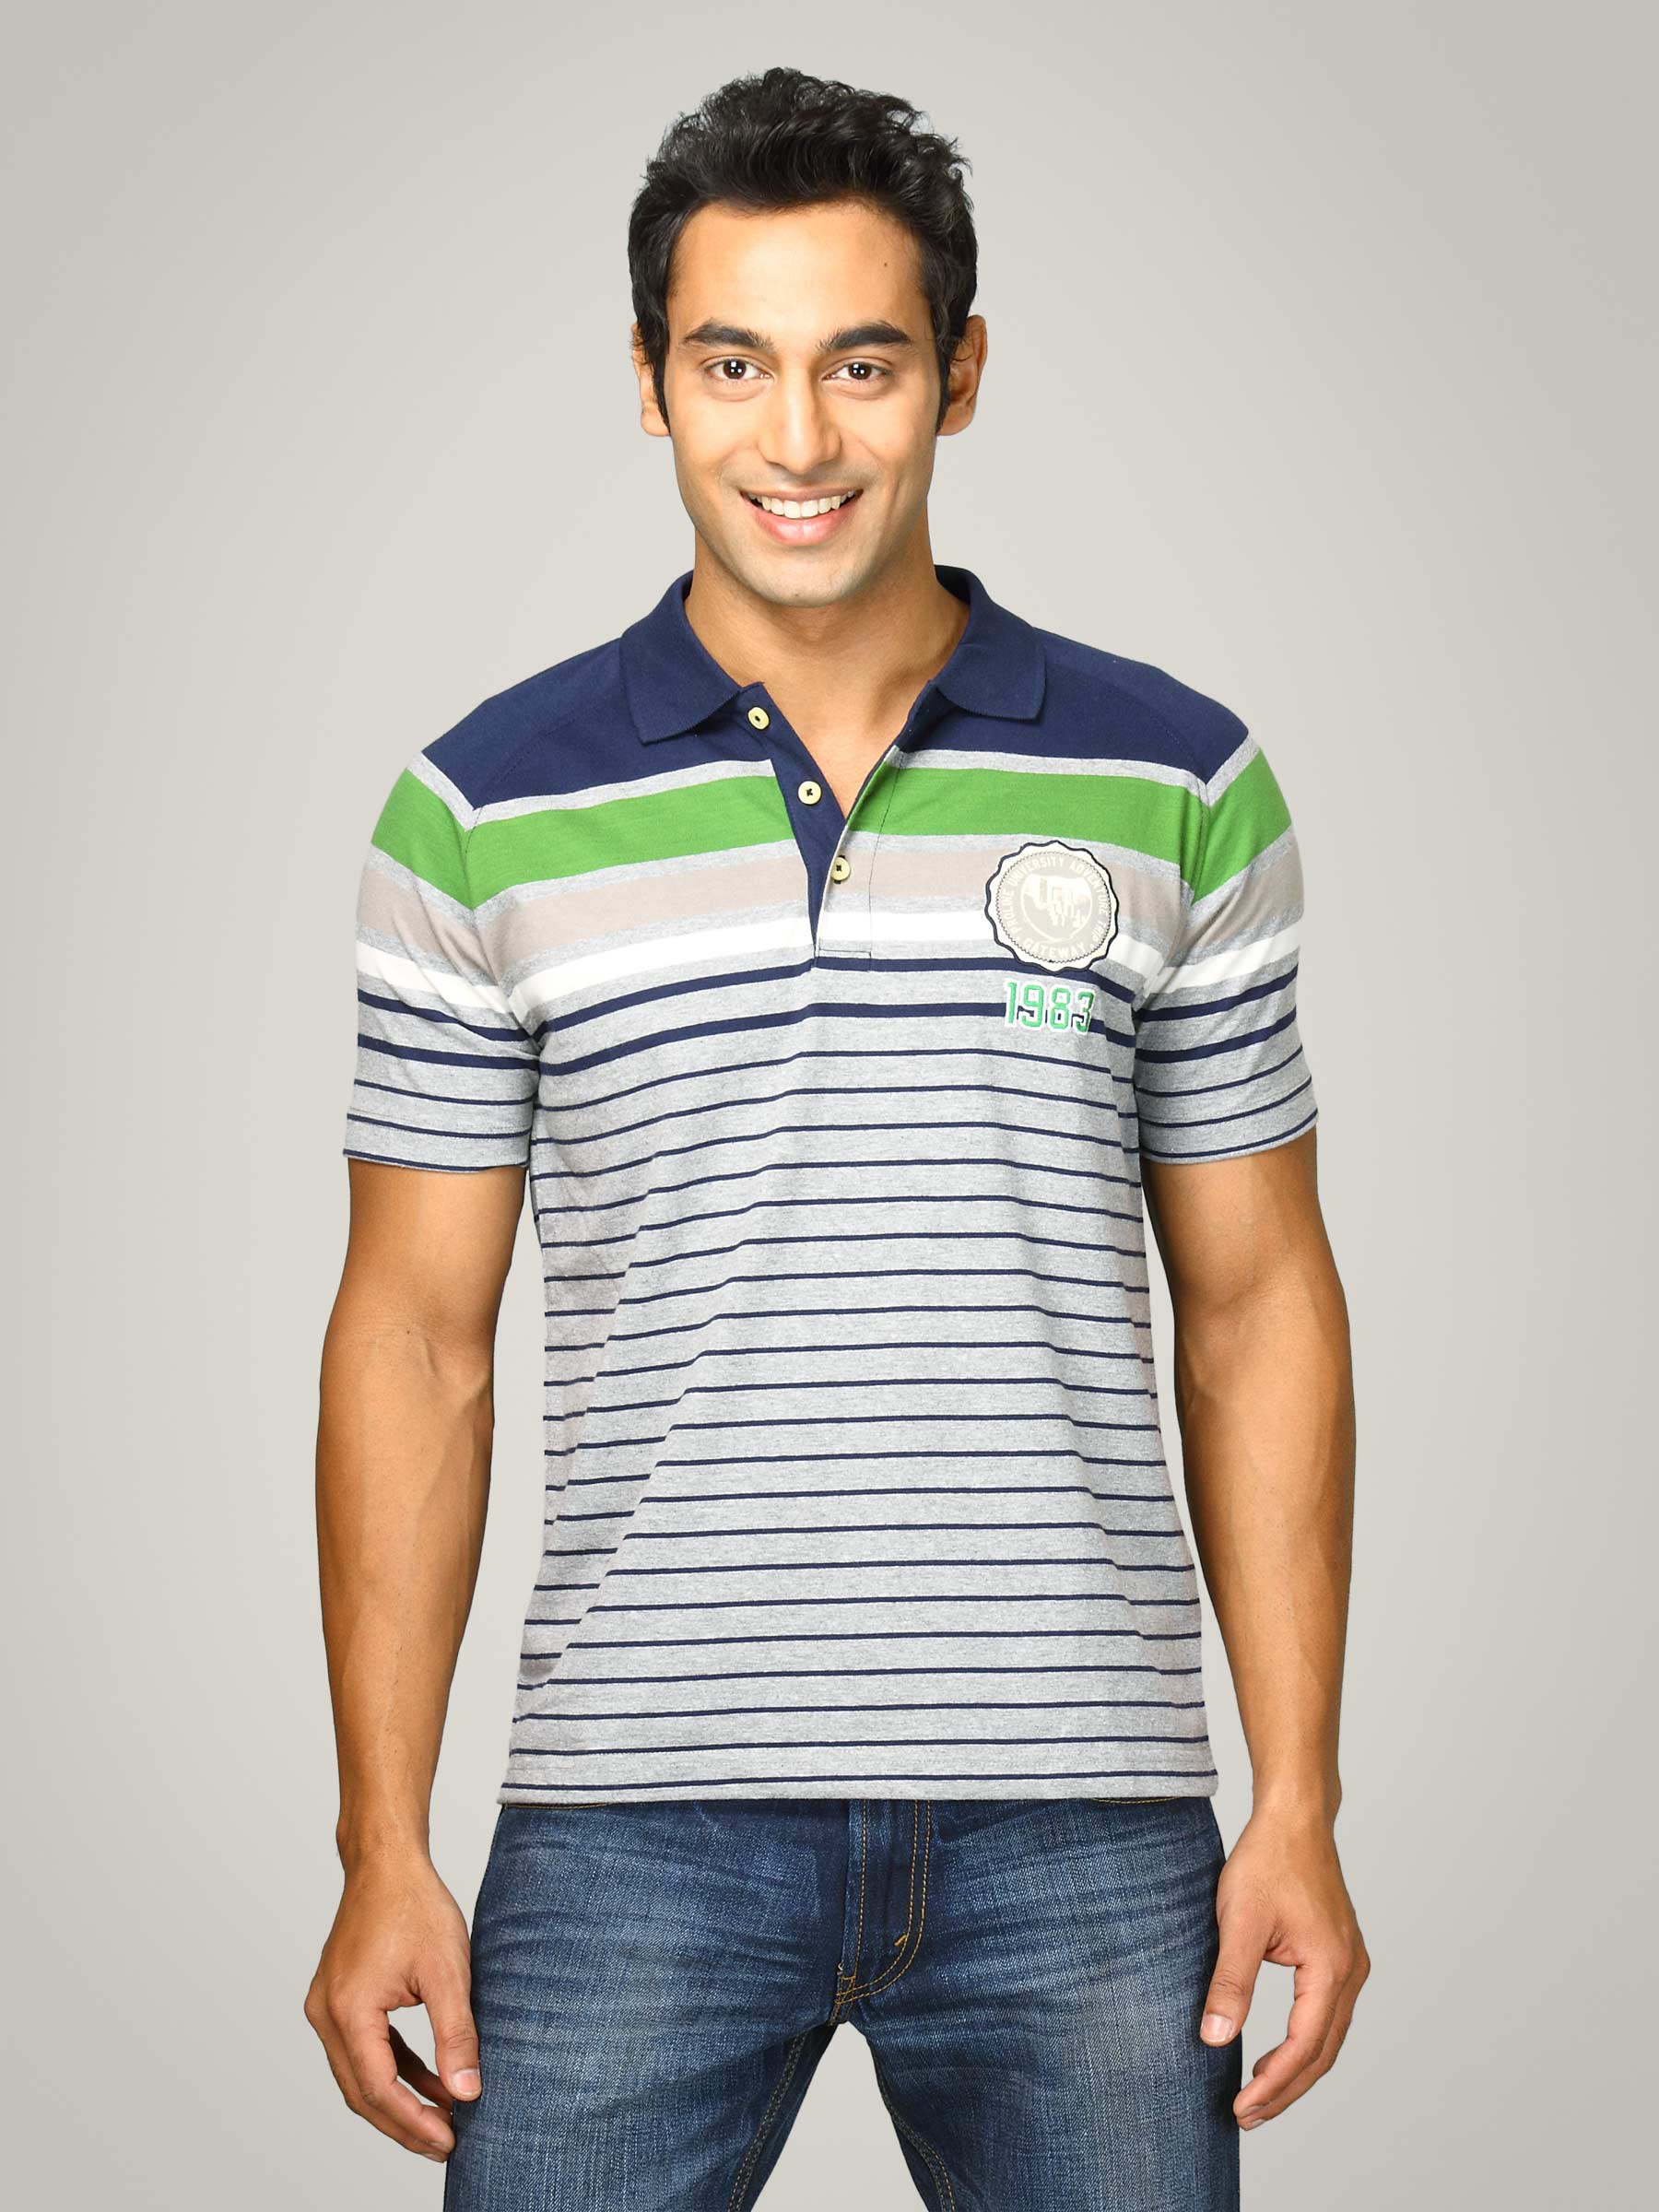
Proline Men Grey & Navy Striped Polo T-shirt
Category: Apparel / Topwear / Tshirts
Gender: Men
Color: Grey
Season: Summer 2011
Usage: Casual